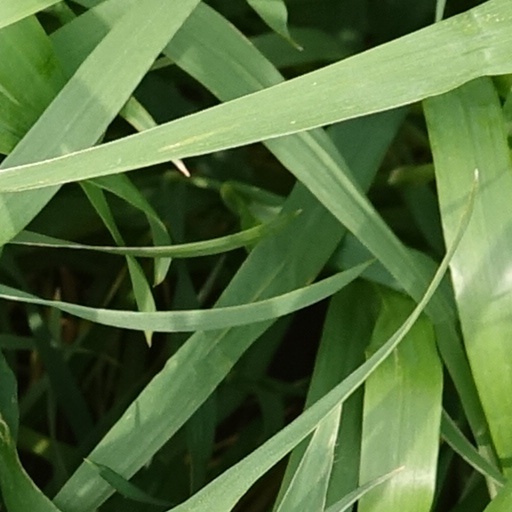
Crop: wheat